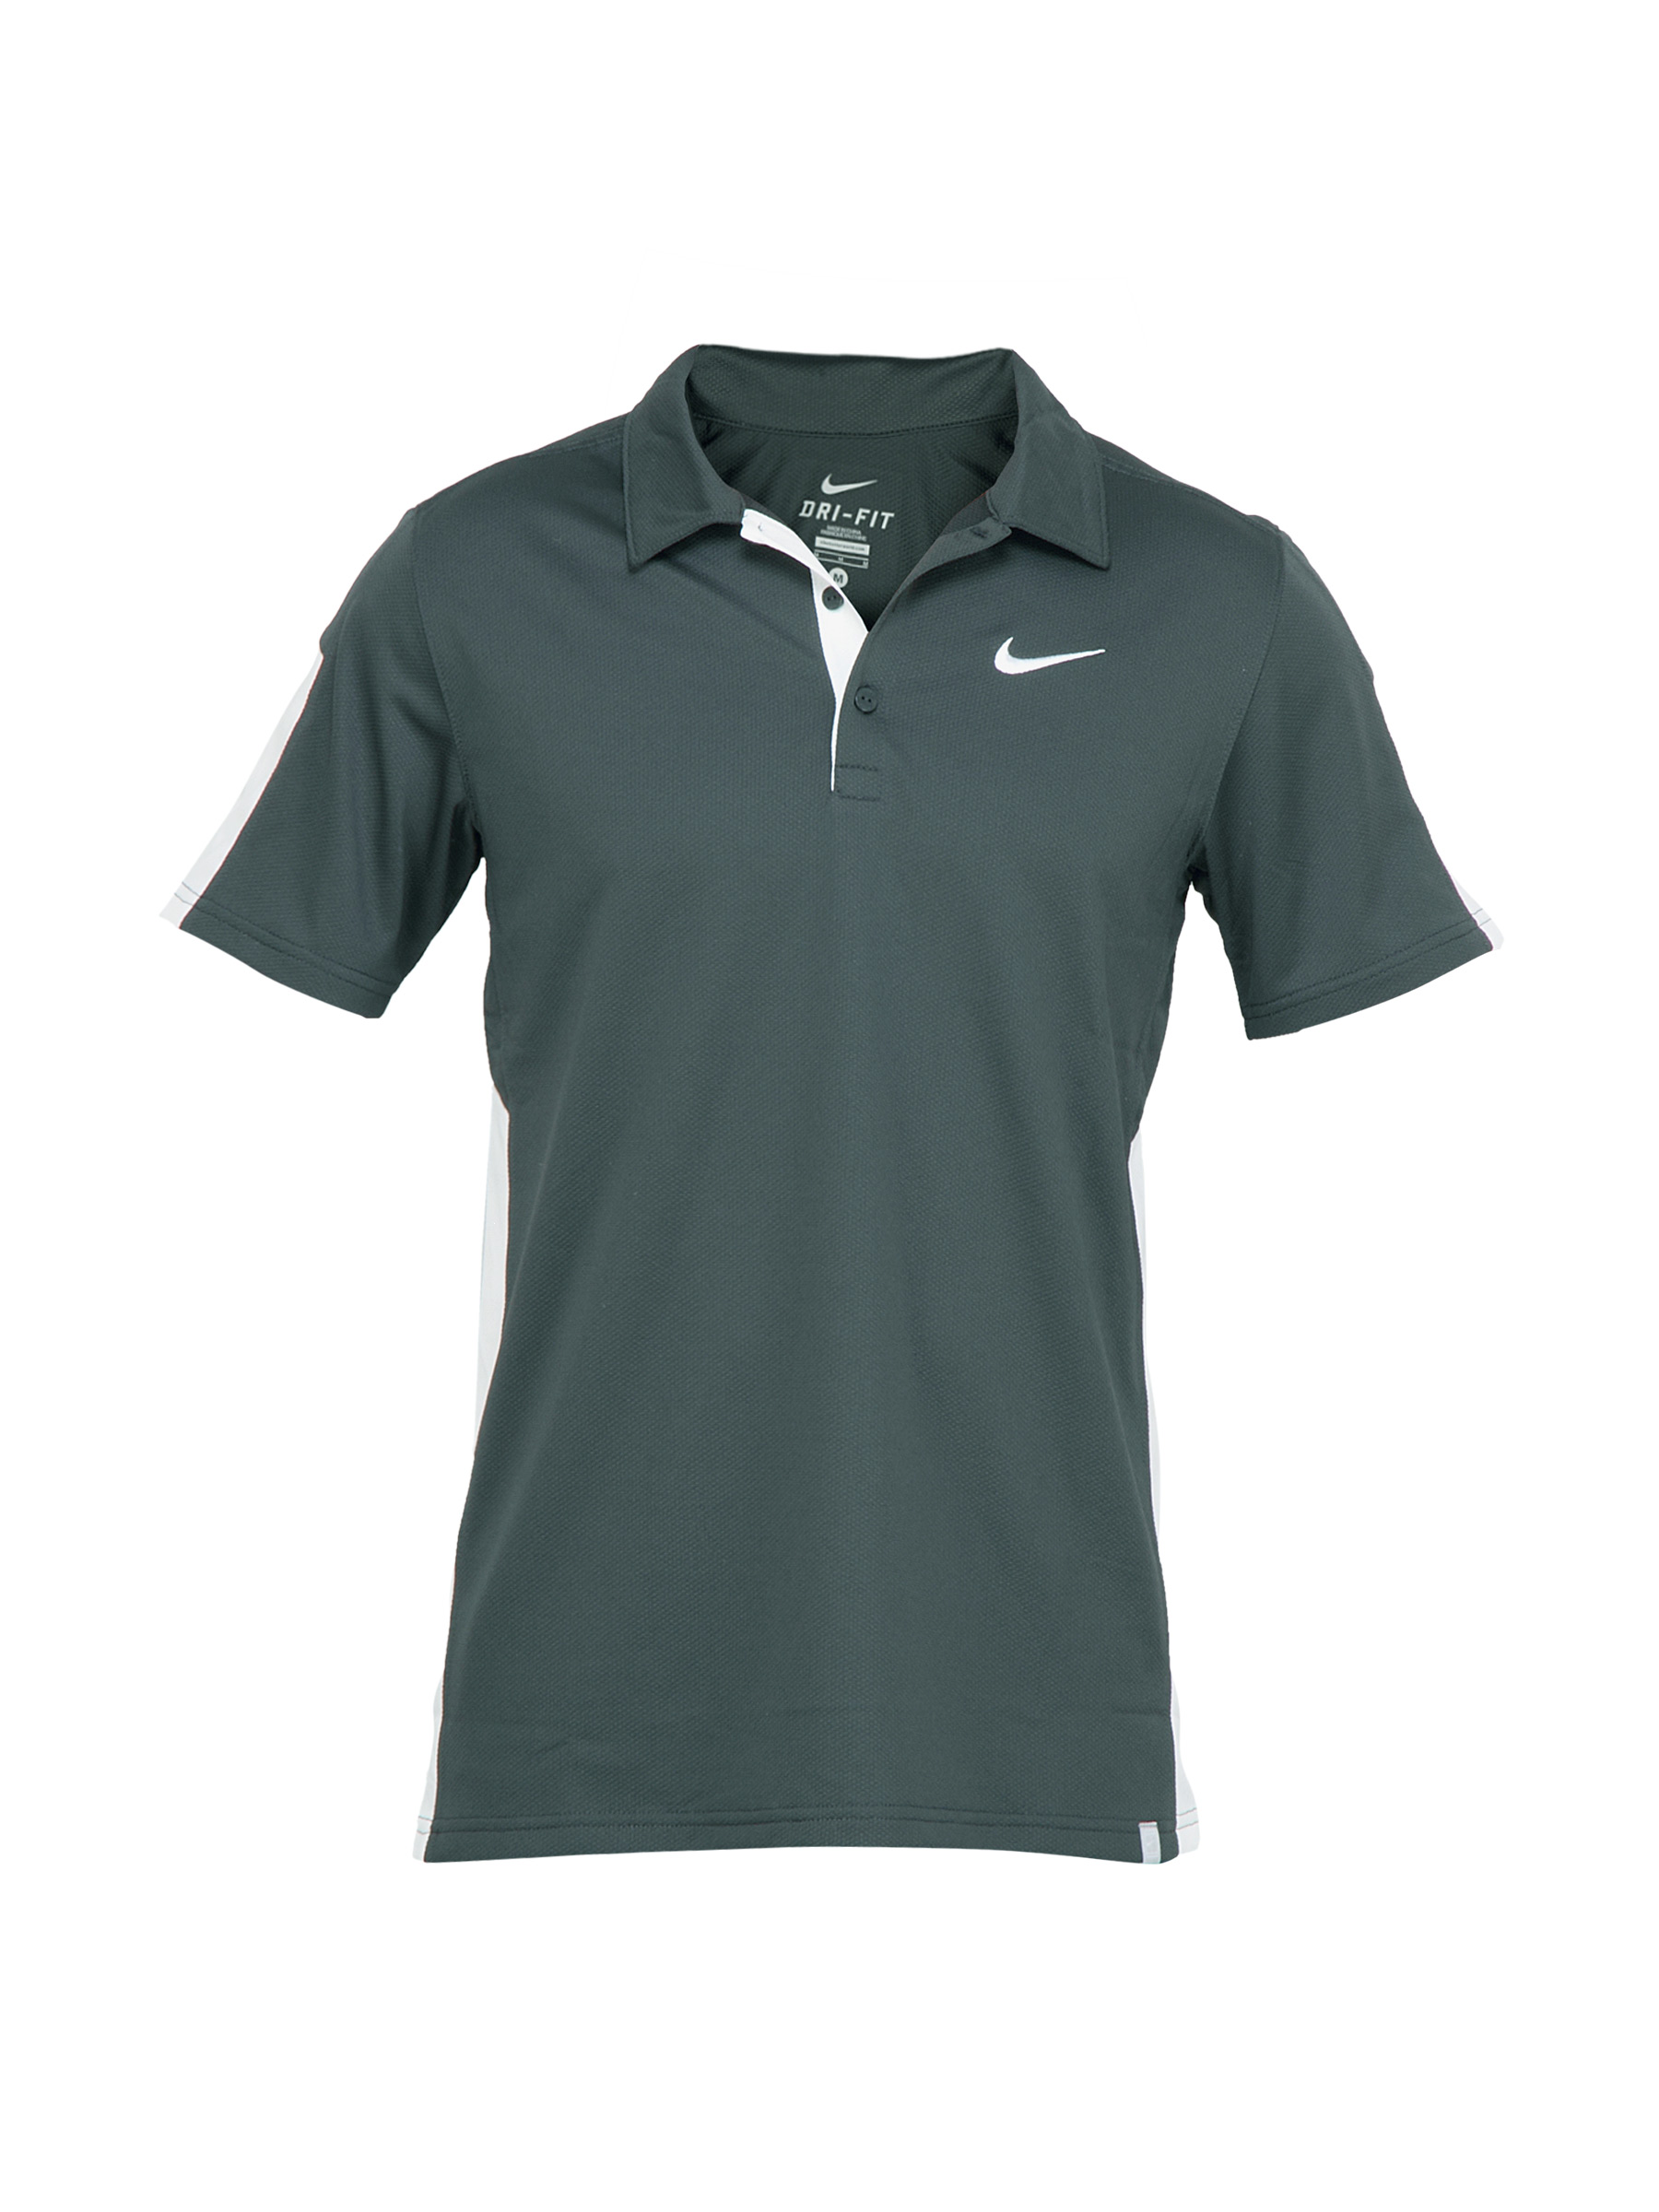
Nike Men Grey Polo T-shirt
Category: Apparel / Topwear / Tshirts
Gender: Men
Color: Grey
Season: Fall 2011
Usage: Sports